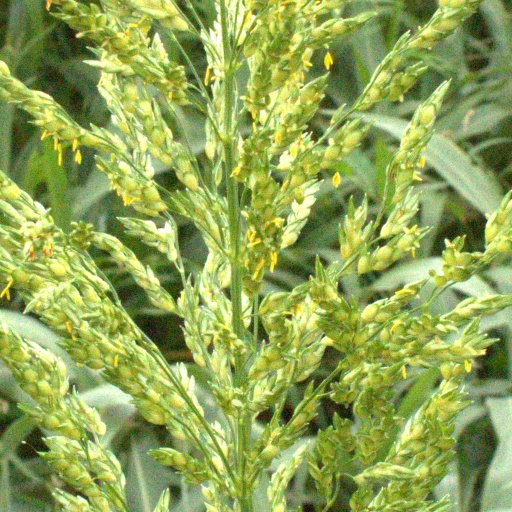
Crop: sorghum